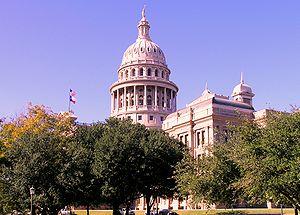
La culture texane reflète la diversité de la population et l’histoire de l’État. Elle est le fruit du mélange de multiples traditions :
Le Texas /tɛɡzɑ/ ou /tɛksas/ est un État du Sud des États-Unis, le deuxième plus vaste du pays après l'Alaska et le deuxième plus peuplé derrière la Californie. Selon le décompte officiel du Bureau du recensement des États-Unis, le Texas aurait 25 145 561 habitants. Sa capitale est Austin alors que Houston est sa plus grande ville et Dallas-Fort Worth son agglomération la plus peuplée. Les Texans sont à près de 80 % des citadins et presque la moitié d'entre eux vivent dans deux agglomérations : Dallas-Fort Worth ou Houston. Quatre aires urbaines du Texas comptent plus d'un million d'habitants : Houston, Dallas-Fort Worth, San Antonio et Austin.